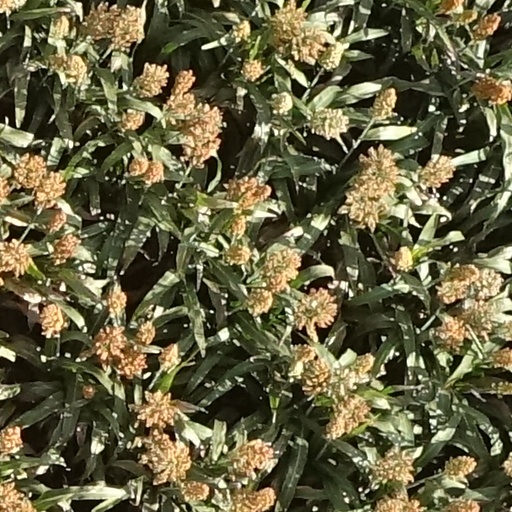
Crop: sorghum